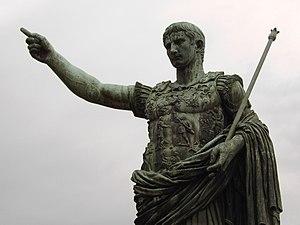
L'invasion romaine de la Germanie sous Auguste représente le point culminant des campagnes qui, en une vingtaine d'années, permirent à l'Empire romain de s'étendre au-delà du Rhin. Ces campagnes, nées de la volonté de l'empereur Auguste, constituaient une tentative de déplacer les frontières d'une limite Rhin-Danube à une limite Elbe-Danube, avec pour but de réduire la longueur des frontières septentrionales de l'Empire romain.
La conquête romaine de la Rhétie et de l'arc alpin des années 16 à 7 av. J.-C. est le prélude à la grande invasion de la Germanie des années 12 à 9 av. J.-C. L'objectif poursuivi est de porter les frontières nord de l'Empire jusqu'à l'Elbe et au Danube.
Les campagnes d'Auguste en Afrique et en Arabie des années 30 av. J.-C. à 6 apr. J.-C. permirent à l'Empire romain de prendre le contrôle de la majeure partie du bassin oriental de la mer Méditerranée et d'ouvrir de nouvelles routes commerciales entre la Méditerranée et l'Orient jusqu'à l'Extrême-Orient.